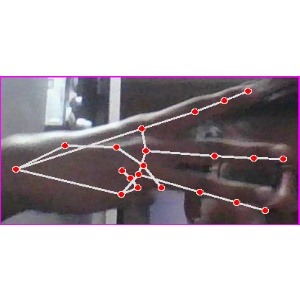
अक्षर: भ